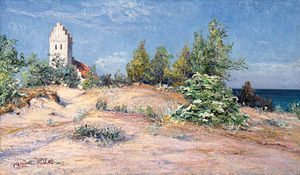
Falsterbobåten
Vraget blev fundet i sandet syd for Falsterbo Kirke. Maleri af Charlotte Wahlström (1849-1924).
Falsterbobåten eller Falsterbobåden er vraget af en båd fra middelalderen, der blev fundet på stranden syd for Falsterbo Kike på Falsterbo-halvøen i Skåne i 1932.